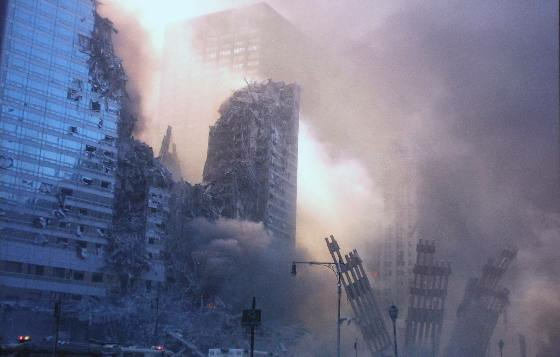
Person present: No